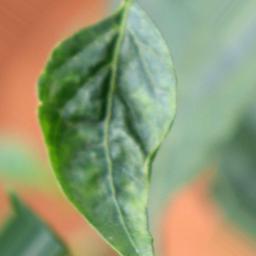
Label: mites_and_trips